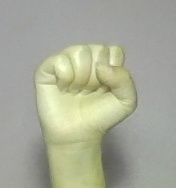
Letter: saad